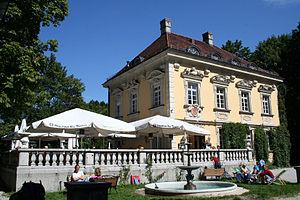
Le Luitpoldpark est un parc d’une superficie de 33 hectares situé au nord-ouest de Munich, à Schwabing-West. Il a été inauguré en 1911.